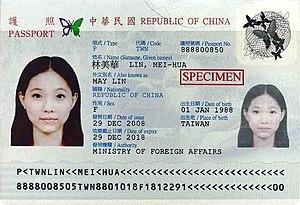
Le passeport taïwanais est le passeport délivré aux ressortissants de Taïwan, ou République de Chine.